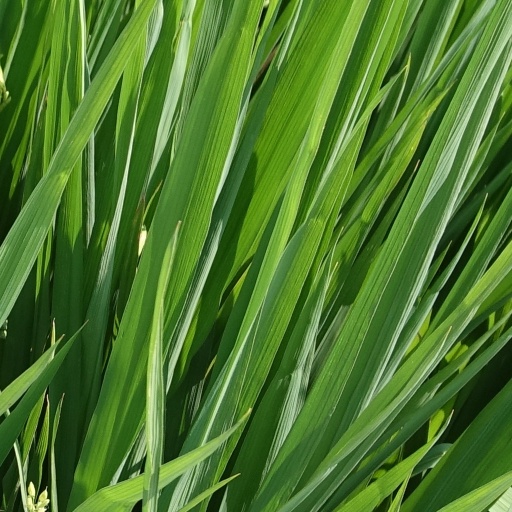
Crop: rice